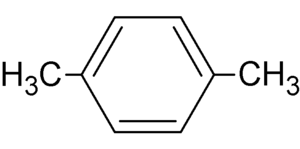
Les composés organiques sont les composés dont un des éléments chimiques constitutifs est le carbone, à quelques exceptions près. Ces composés peuvent être d’origine naturelle ou produits par synthèse.